German atrocities committed against prisoners of war during World War II

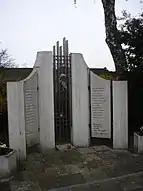
Memorial to Italian POWs who died in the Stalag II-D camp, Stargard, Poland

In June 1941, Germany and its allies invaded the Soviet Union and carried out a war of extermination with complete disregard for the laws and customs of war. Among the criminal orders issued before the invasion was for the execution of captured Soviet commissars. By the end of 1941, over three million Soviet soldiers had been captured, mostly in large-scale encirclement operations during the German Army's rapid advance. Two-thirds of them had died from starvation, exposure, and disease by early 1942. This is one of the highest sustained death rates for any mass atrocity in history.